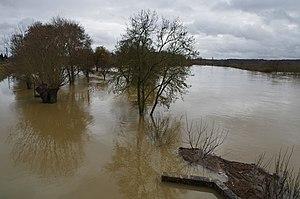
Tasciaca était une vicus, antique, caractérisée par un ensemble d'aménagements gallo-romains situés sur les communes de Thésée, Pouillé et Monthou-sur-Cher, de part et d’autre du Cher, dans le département français de Loir-et-Cher en région Centre-Val de Loire.